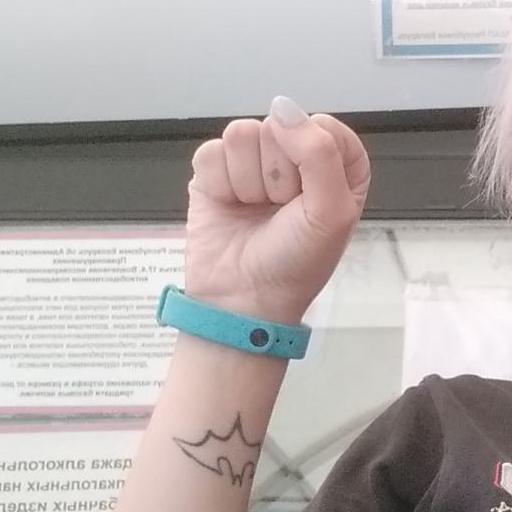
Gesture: fist